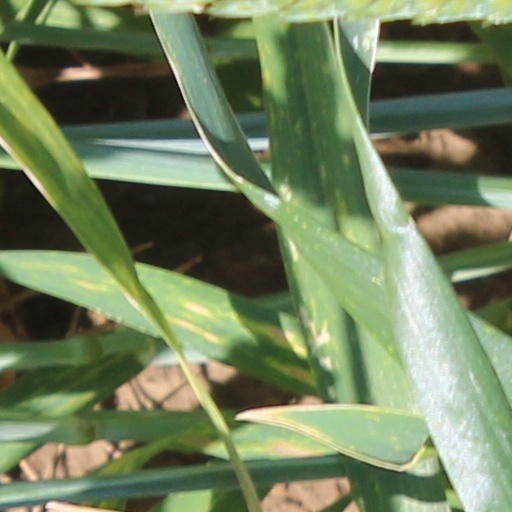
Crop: wheat